Xiangshuishen

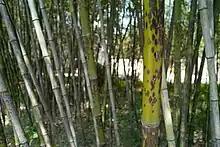
Spotted bamboo (Phyllostachys bambusoides f. lacrima-deae Keng & Wen), also known as or .

The spots that appear on the stems of certain bamboos legendarily first appeared on the bamboo growing by the Xiang River, caused by the tears which fell upon them, shed by Ehuang and Nuying, the two Xiang River goddesses, mourning the disappearance and presumed death of their beloved husband, the Emperor and hero Shun. There are various versions of this mythological story, but, according to one version, in the last year of his reign Shun decided to tour the country of the Xiang River area. According to another version he was engaged in a military expedition versus the "Miao". Upon his sudden death during this journey, in the "Wilderness of Cangwu", near the headwaters of the Xiang River in the Jiuyi Mountains (sometimes translated as Doubting Mountain), both of his wives rushed from home to his body (or, in another version, to look for it, but were unable to find it), and then they wept by the river for days: their copious tears falling upon the bamboos by the river, stained them permanently with their spots.